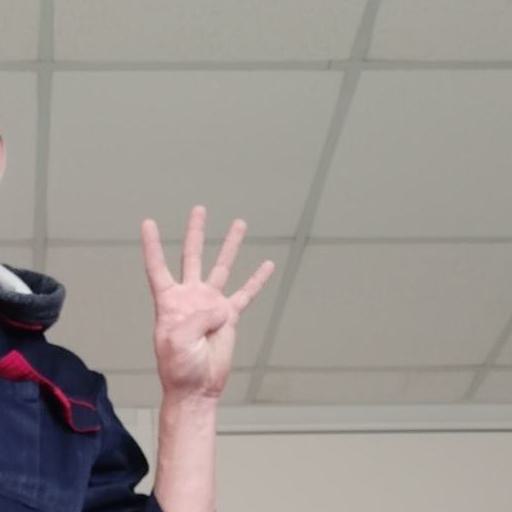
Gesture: four